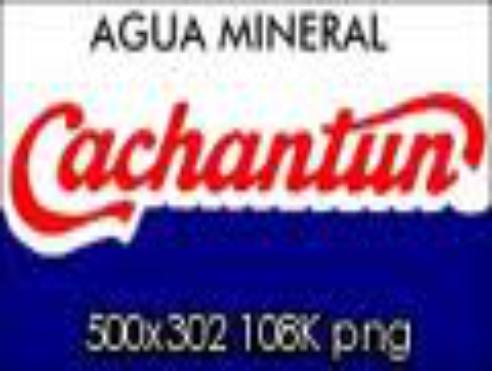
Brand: Cachantun
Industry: Food